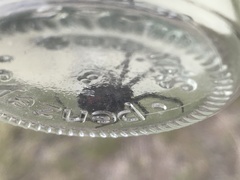
Species: Lactrodectus_hesperus